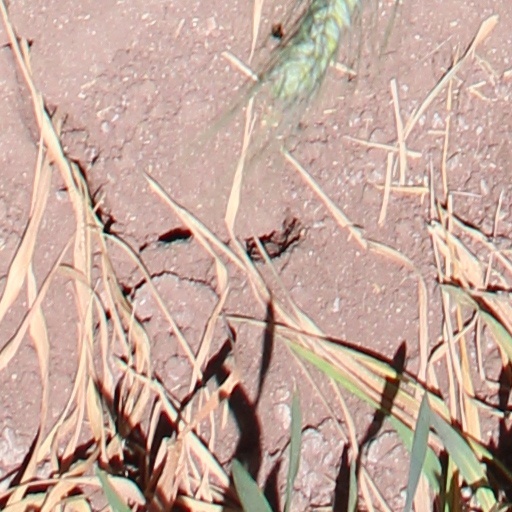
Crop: wheat